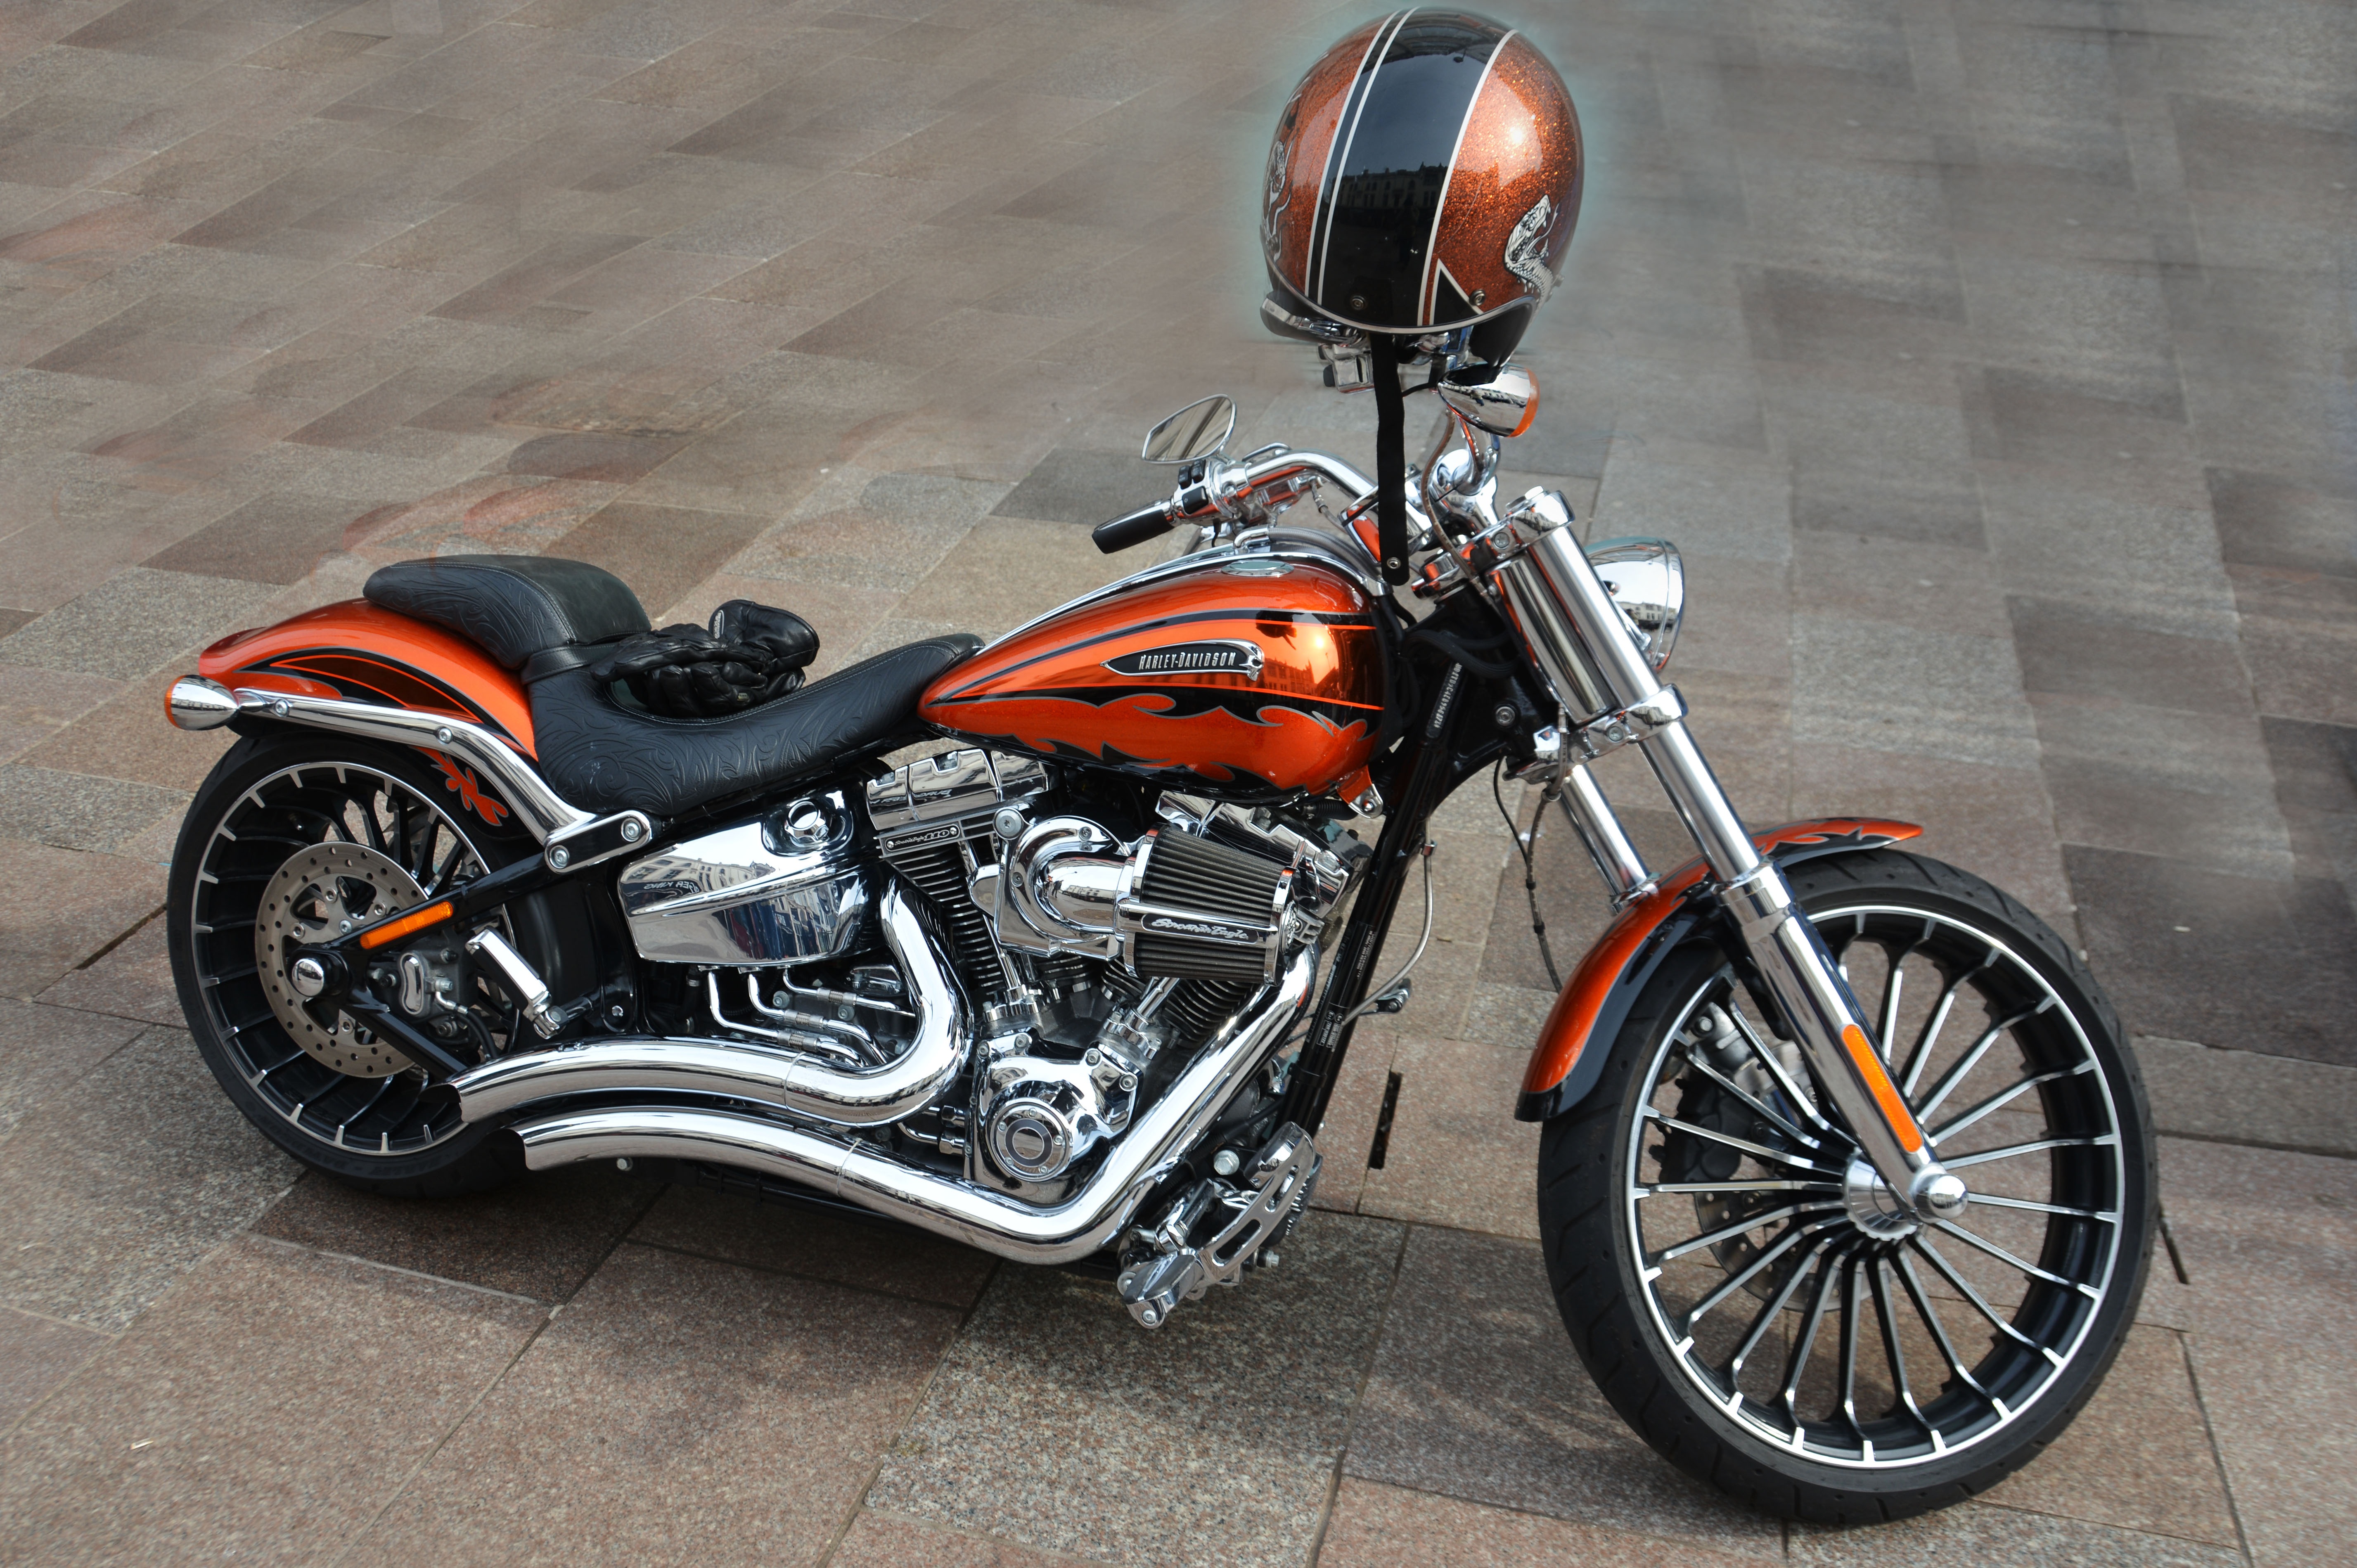
road, car, vintage, wheel, bike, travel, steel, transportation, transport, reflection, vehicle, motorcycle, ride, machine, freedom, motorbike, speed, cycle, power, chrome, helmet, engine, motor, style, iron, chopper, harley, powerful, cruiser, bike riding, motorcycling, land vehicle, v twin, propulsion, automobile make, automotive design